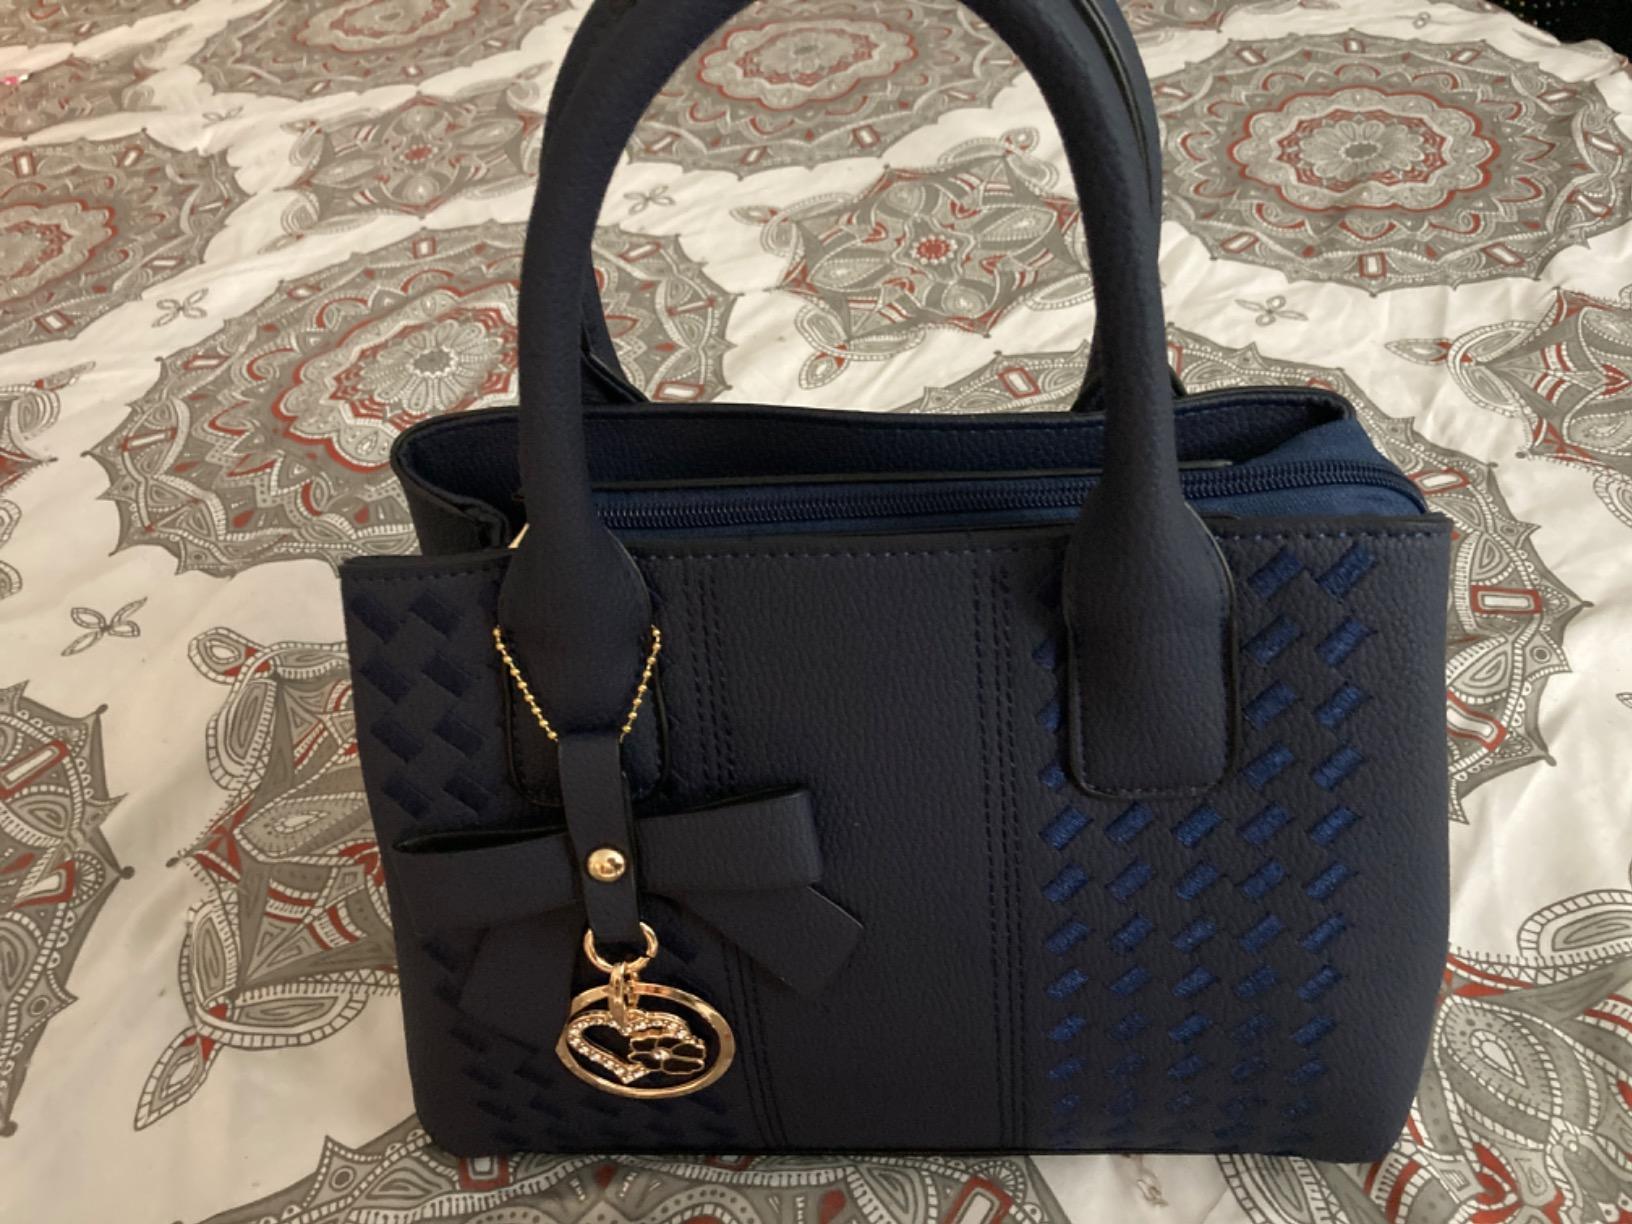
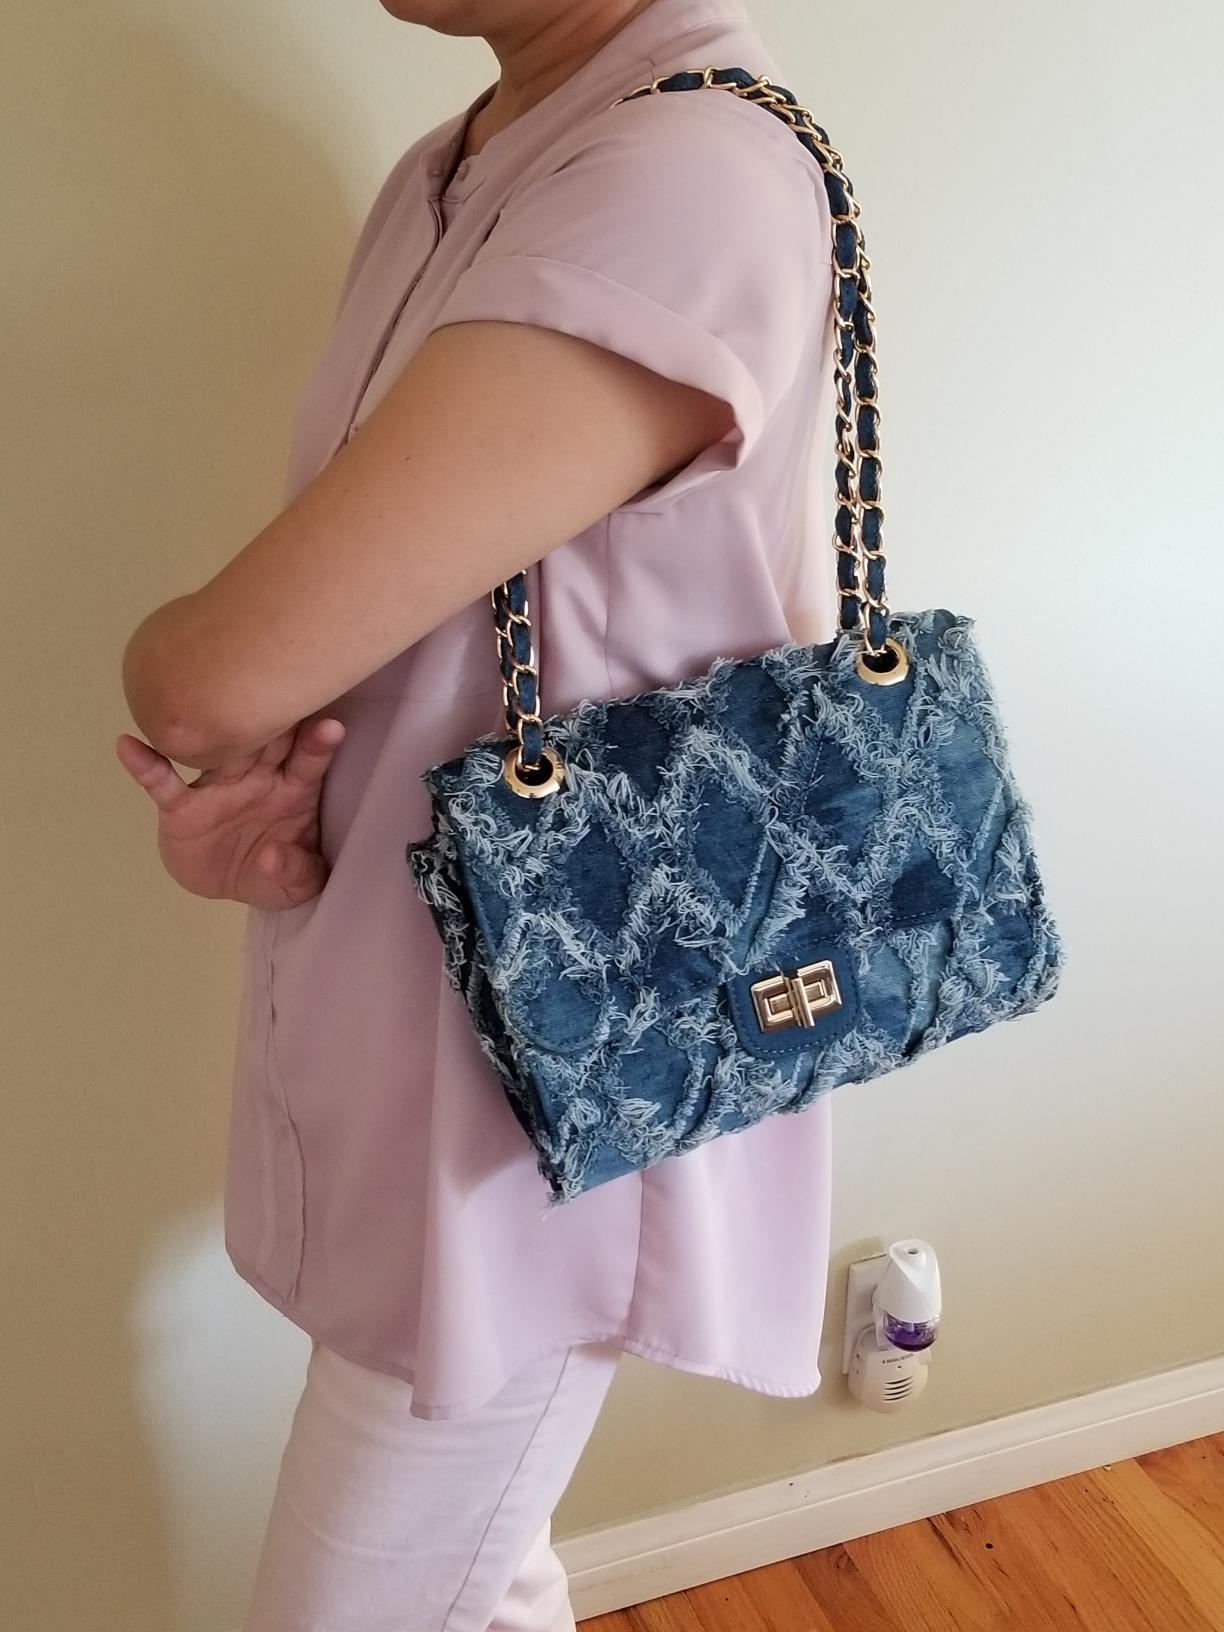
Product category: accessories_handbag
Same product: no